Chico Xavier

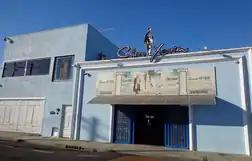
House where Chico Xavier lived and spent most of his career in Spiritism for most of his life, in Uberaba, Minas Gerais.

In 1981, appointed for the Nobel Peace Prize, when his name gathered 2 million signatures for submission. However, The Nobel Peace Prize 1981 was awarded to Office of the United Nations High Commissioner for Refugees.